Second Temple period

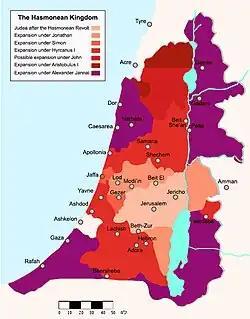
Map of the Hasmonean kingdom

The Second Temple period or post-exilic period in Jewish history denotes the approximately 600 years (516 BCE – 70 CE) during which the Second Temple stood in the city of Jerusalem. It began with the return to Zion after the Babylonian captivity and the subsequent reconstruction of the Temple in Jerusalem, and ended with the First Jewish–Roman War and the Roman siege of Jerusalem.